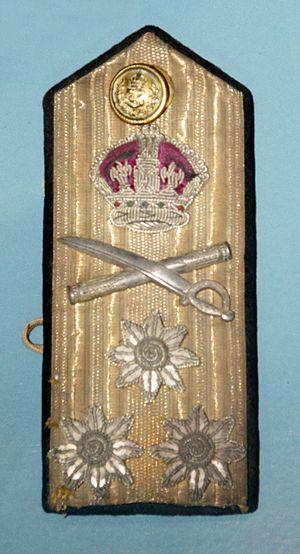
Le grade d’admiral est le grade opérationnel le plus élevé dans la Royal Australian Navy, la marine militaire australienne. Il a été créé comme un équivalent direct de son homologue de la Royal Navy britannique, l'admiral. Depuis la Seconde Guerre mondiale, ce grade n'est tenu en général que lorsque le chief of the Defence Force est un officier de marine.